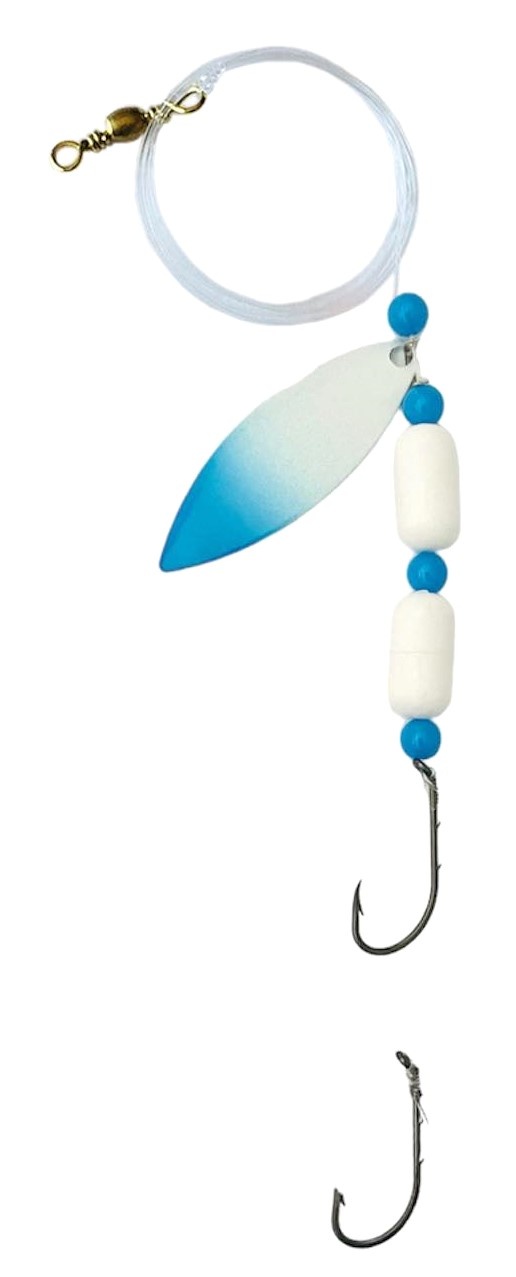
Willow Leaf Floating Blue Striper Worm Harness
Floating Worm Harness: Equipped with a #4 willow leaf blade, a razor sharp #4 VMC hook, and floaters that are designed to keep your spinner off the bottom where big fish can easily spot it! Made with high quality brass swivels! Recommended for Walleye, Bass, and Pike 20lbs Monofilament or Fluorocarbon leader Floaters to keep your lure visible to fish Brass swivel increases strength and prevents tangling Custom made & professionally hand tied in Canada 1 unit per pack
Brand: KenZaroo Pro Tackle
Category: Sporting Goods > Outdoor Recreation > Fishing > Fishing Tackle > Fishing Baits & Lures > Artificial Fishing Spinners